FAME Studios

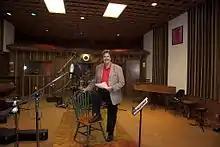
Rick Hall at FAME Studios in 2010

The studio continued to do well through the 1970s. Hall was able to convince Capitol Records to distribute FAME recordings. In 1971, Rick Hall was named Producer of the Year by "Billboard" magazine, a year after having been nominated for a Grammy Award in the same category.